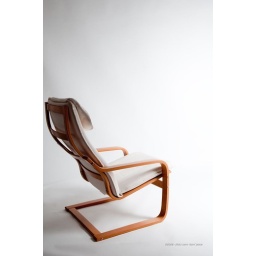
One big octogonal light box in front of the chair